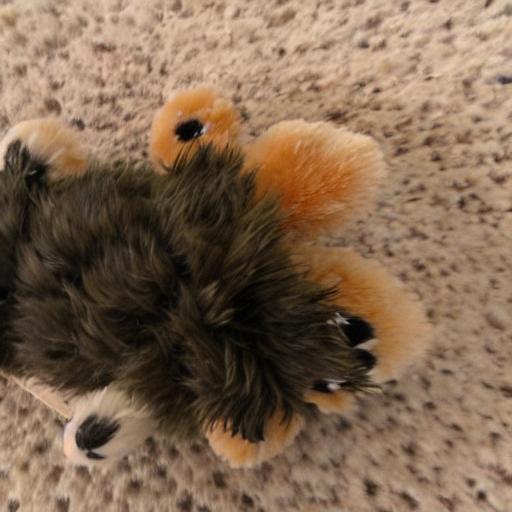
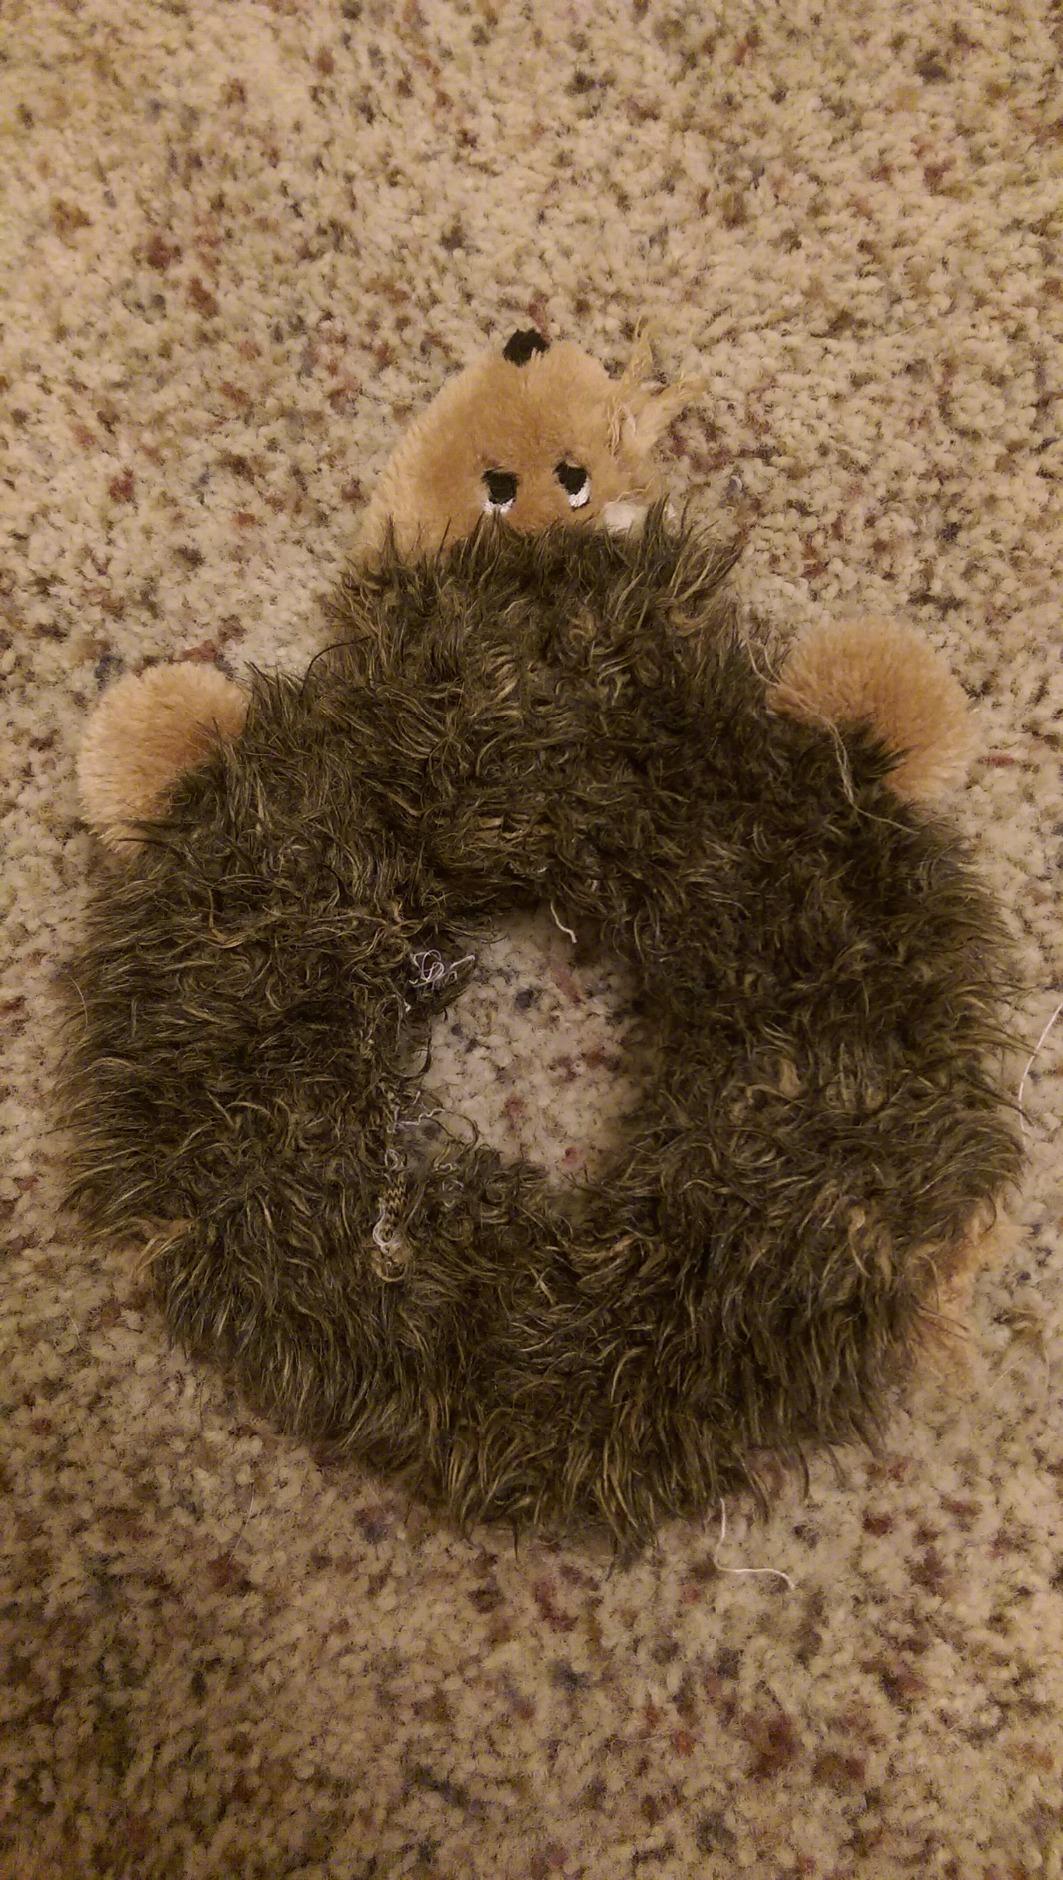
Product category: items_toy
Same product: no